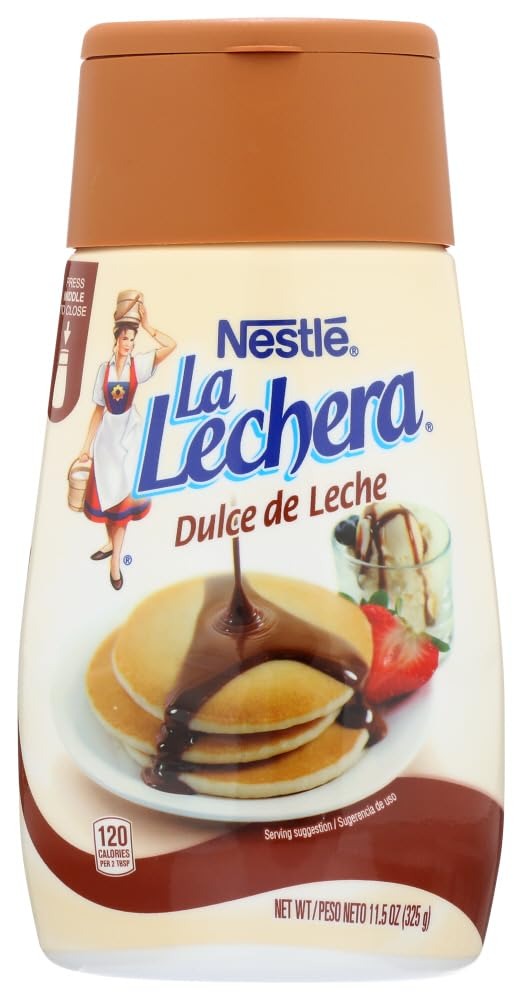
Item Name: Nestle La Lechera Dulce De Leche Condensed Milk, 11.5 Ounce -- 12 per case.
Value: 138.0
Unit: Fl Oz

Price: 3.99